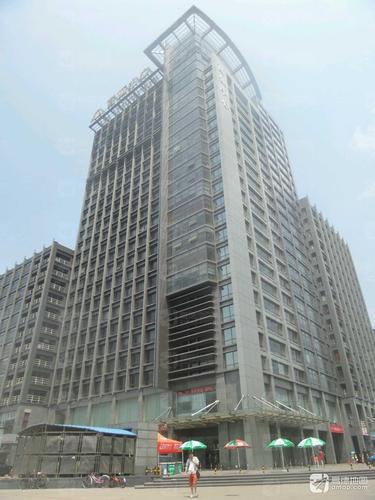
地标名称：富顿中心
所在城市：北京市·朝阳区